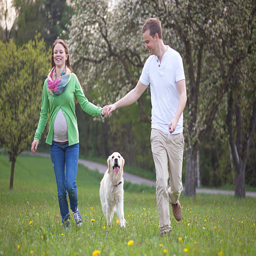
parents to be with dog enjoying the green